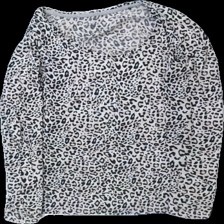
View: front
Type: Top
Category: Ladies
Brand: Esmara (Lidl)
Colors: Pink, Black, Beige
Material: 100% bomull
Pattern: Animal print
Cut: C-collar
Size: S
Season: All
Price range: <50
Recommended usage: Reuse
Description: top med tryck